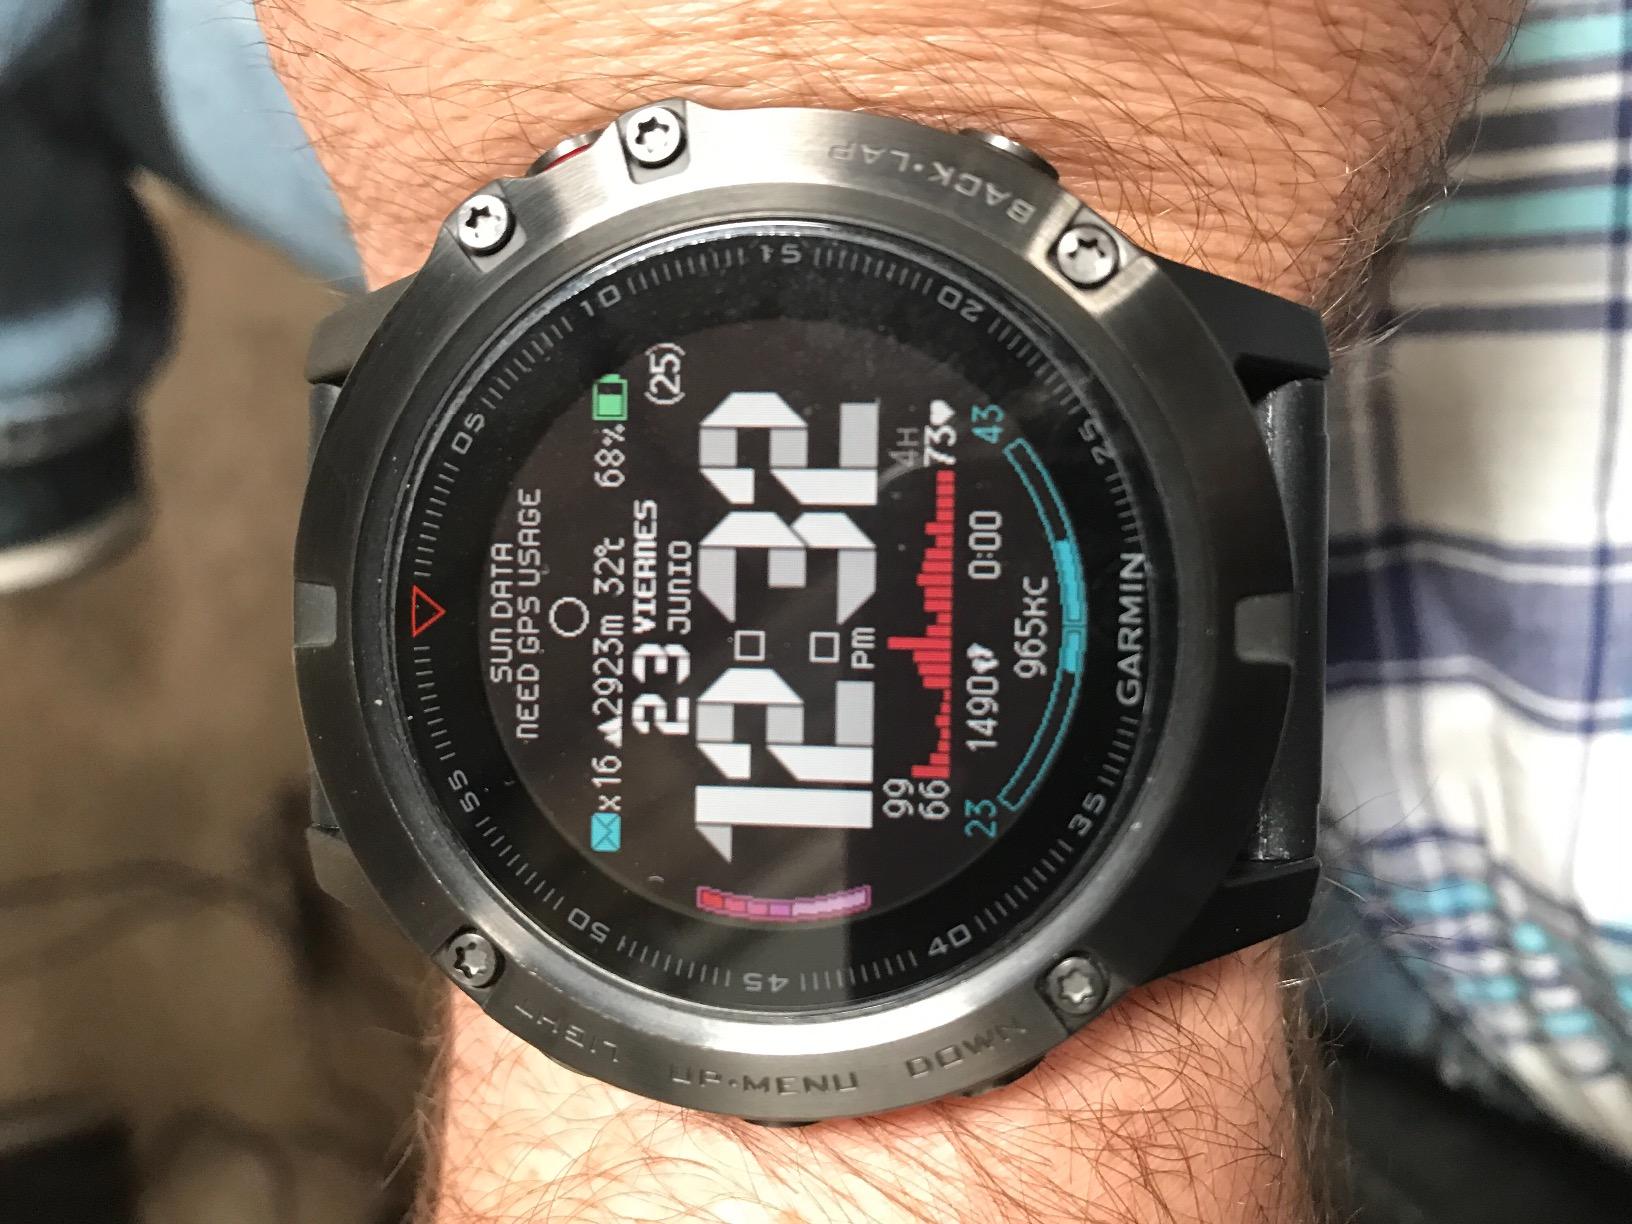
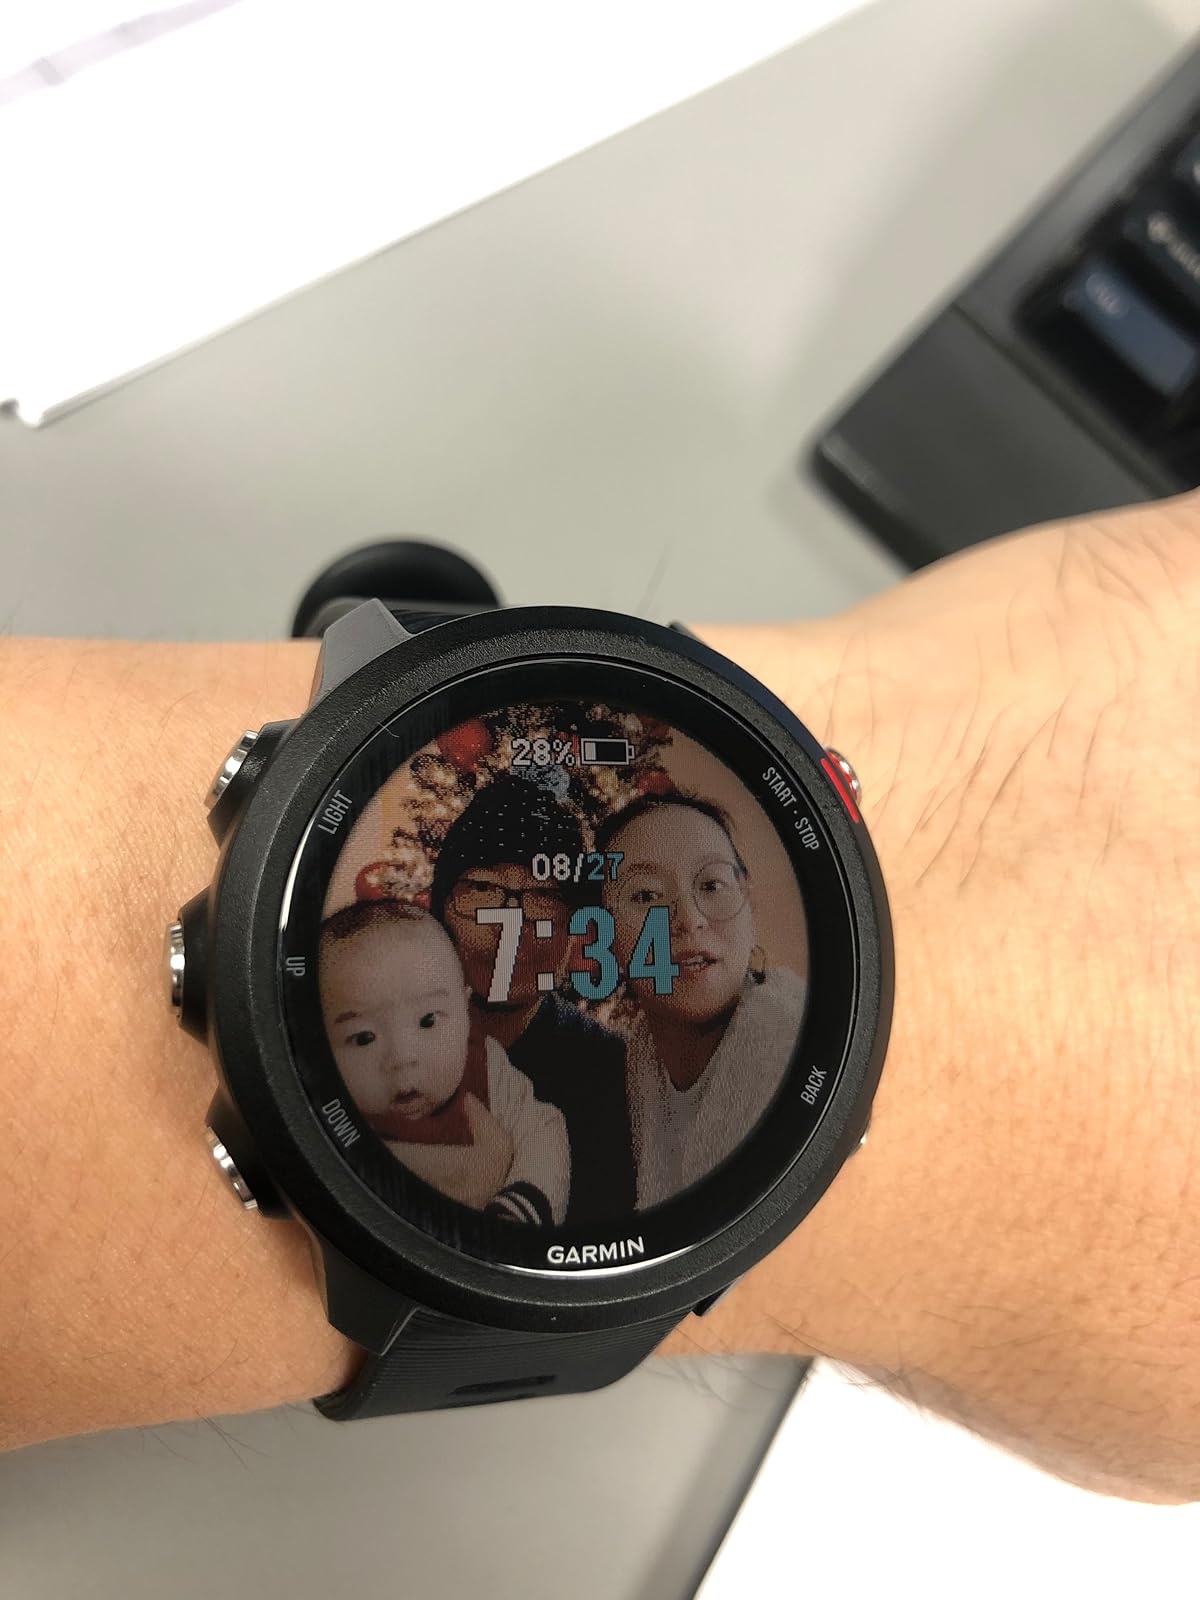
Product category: smartwatch
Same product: no